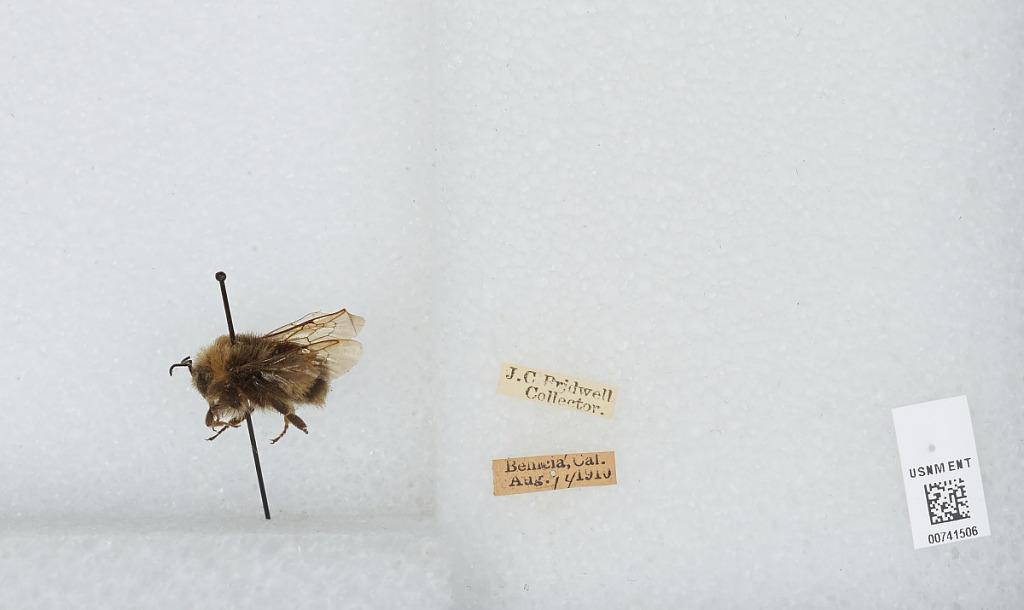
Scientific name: Bombus (Bombus) occidentalis Greene
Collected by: J. Bridwell
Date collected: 1910-8-14
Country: United States
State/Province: California
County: Solano
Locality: Benicia
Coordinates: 38.0633, -122.156